Baldwin Piano Company

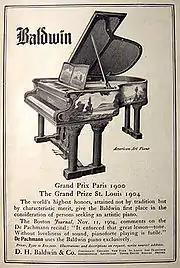
A 1905 Baldwin ad.

Baldwin, like many other manufacturers, began building player pianos in the 1920s. A piano factory was constructed in Cincinnati. Player piano models became unpopular by the end of the 1920s, which, coupled with the beginning of the Great Depression, could have spelled disaster for Baldwin. However, Wulsin's son, Lucien Wulsin II, had become the company's president and had created a large reserve fund for such situations. These reserves enabled Baldwin to ride out the market downturn.